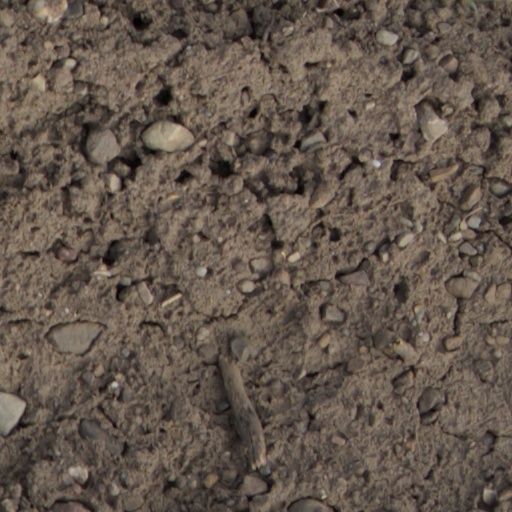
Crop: wheat